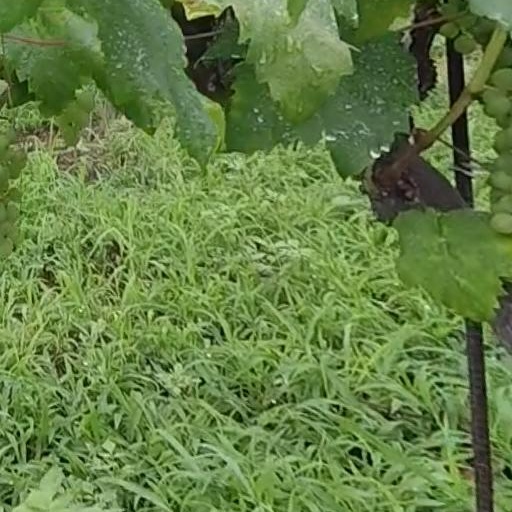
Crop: grape